Fort Niagara

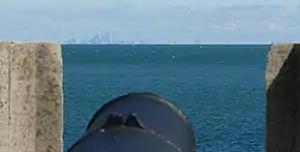
Historic cannon at Fort Niagara; Toronto across the lake

During the Korean War, the fort was a headquarters for anti-aircraft artillery and later Nike missiles. The Niagara Falls Defense Area originally formed the northern half of the U.S. Army Anti-Aircraft Command defenses in western New York State. After the amalgamation of the Niagara Falls and Buffalo Defense Areas, the Army Air Defense Command Post moved to Lockport Air Force Station in Cambria, New York.